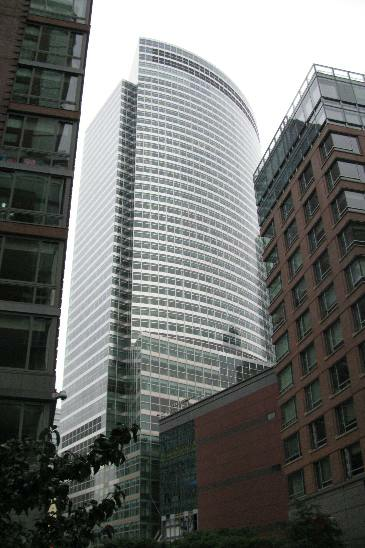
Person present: No